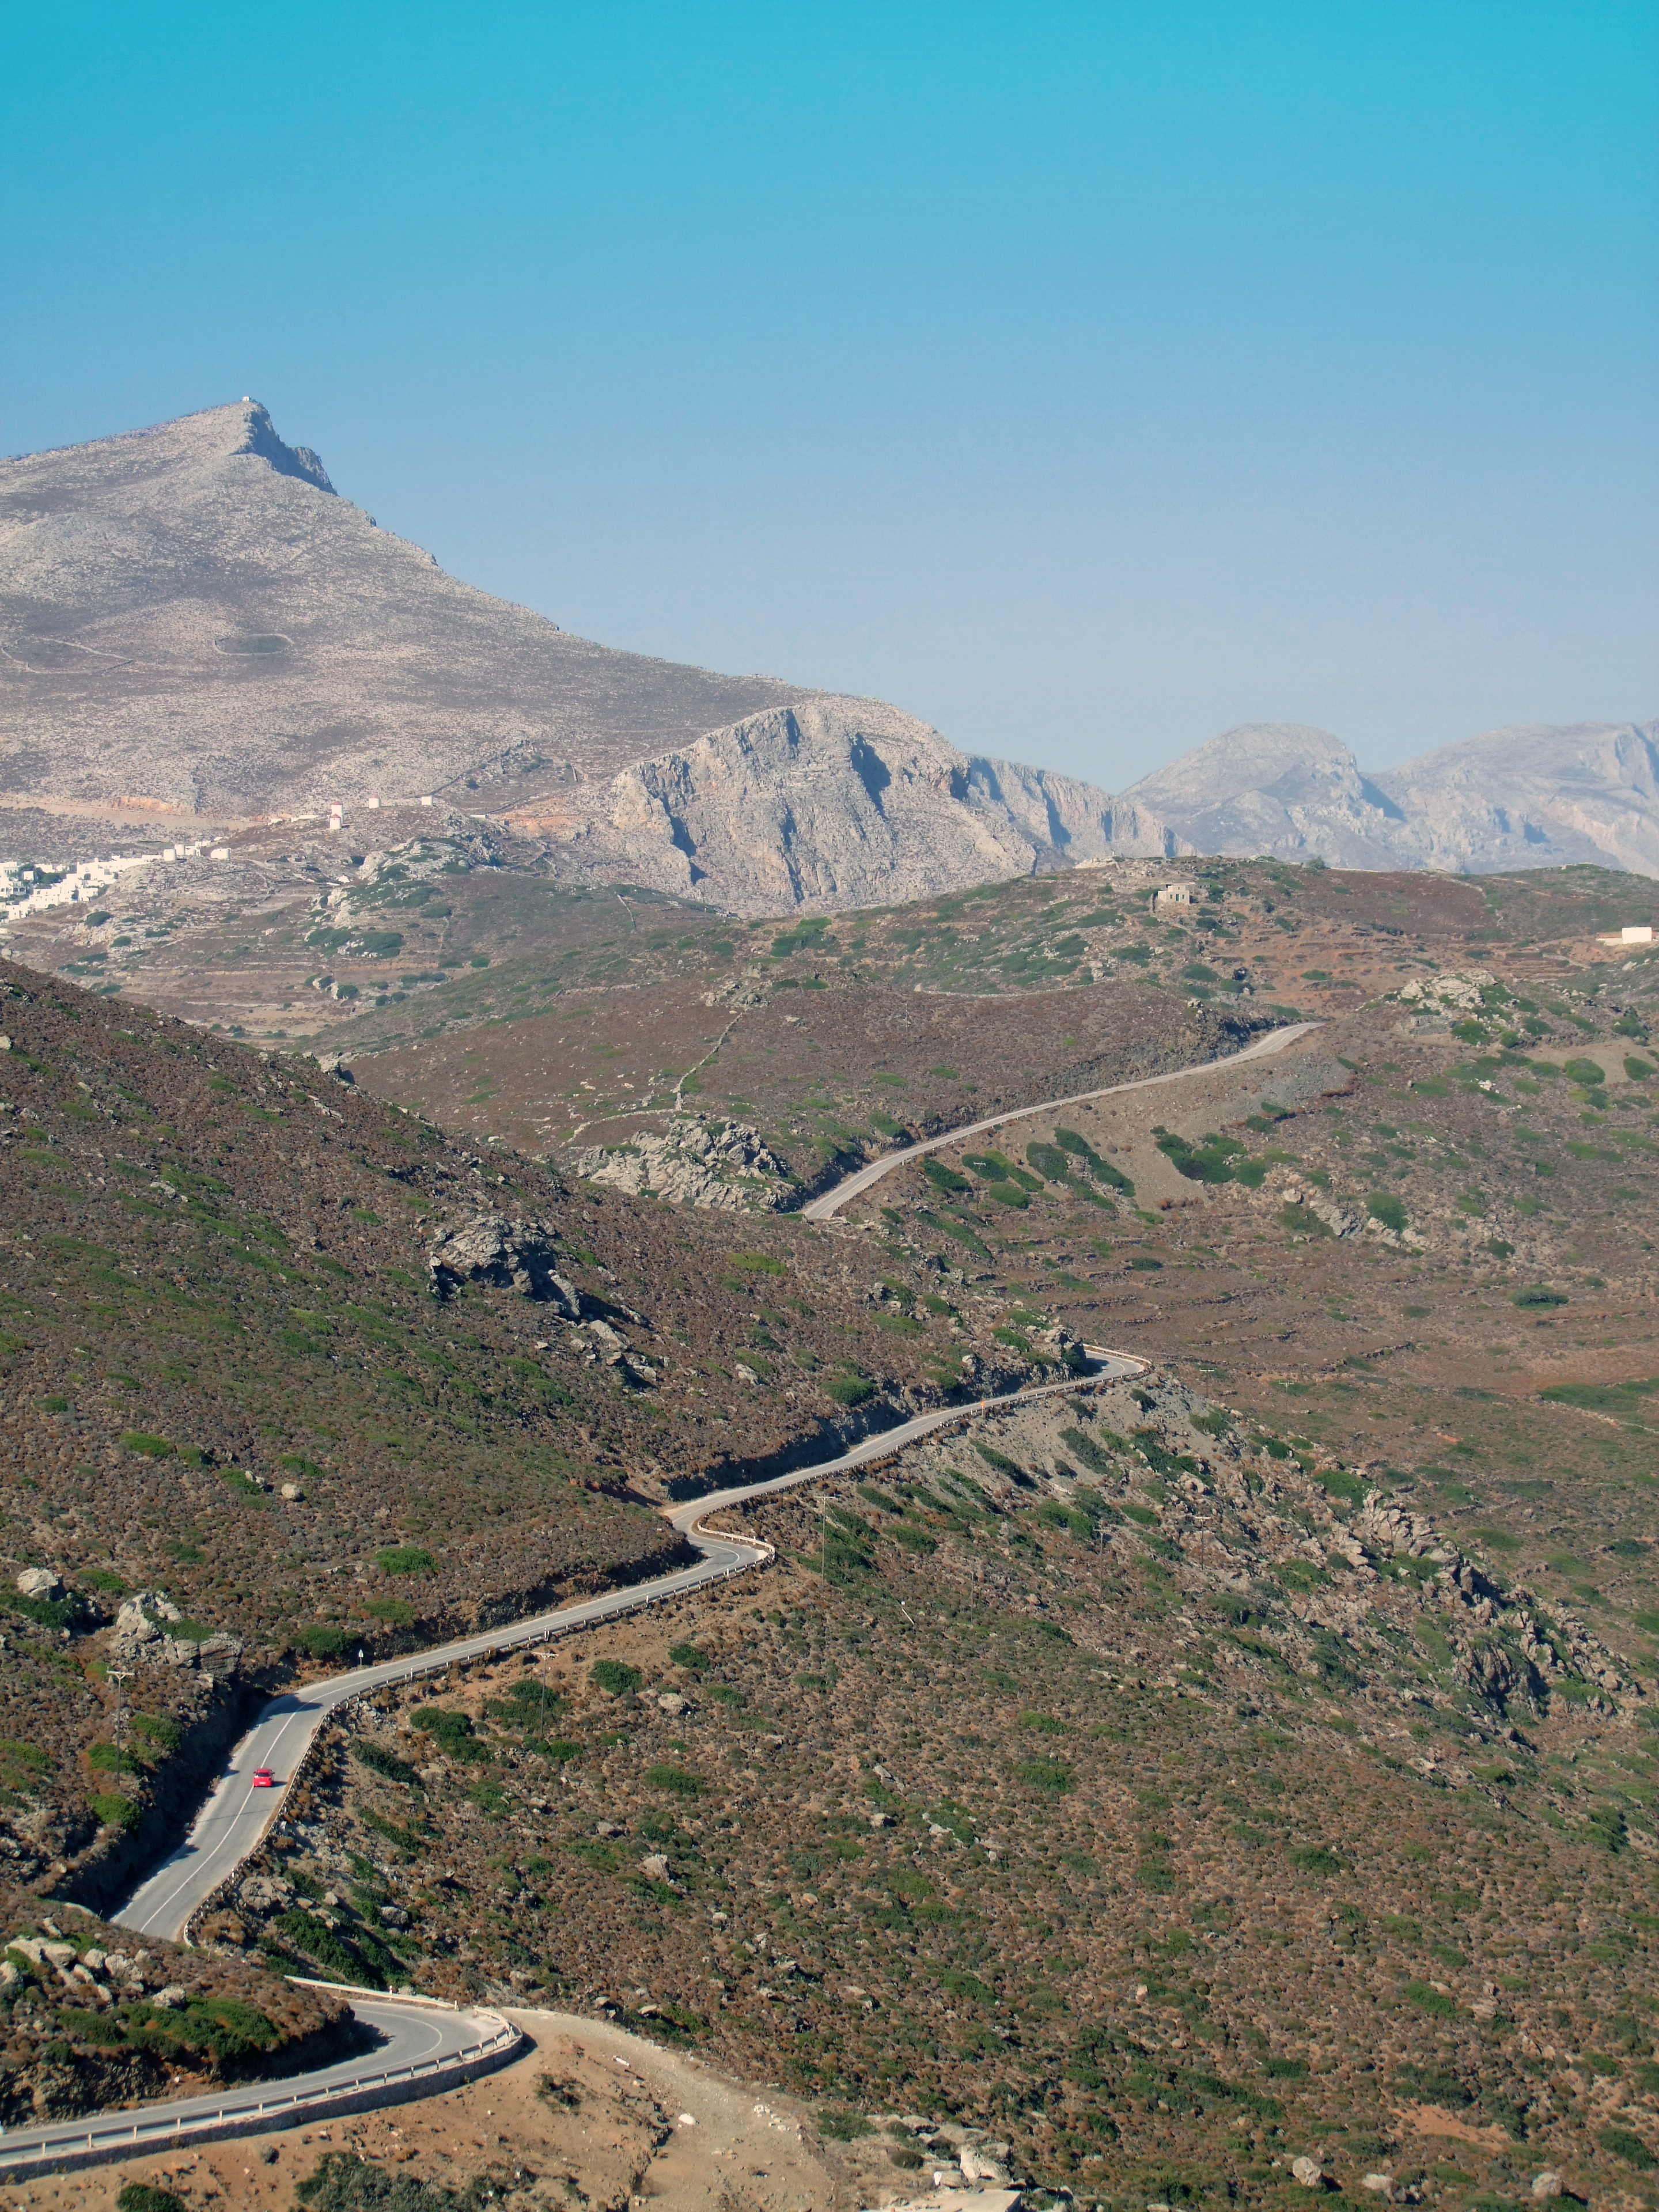
landscape, walking, mountain, road, hill, adventure, valley, mountain range, island, endless, terrain, ridge, geology, mountains, badlands, curvy, plateau, greece, wide, cyclades, wadi, landform, aerial photography, amorgos, mountain pass, karg, geographical feature, mountainous landforms